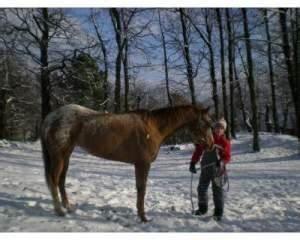
horse